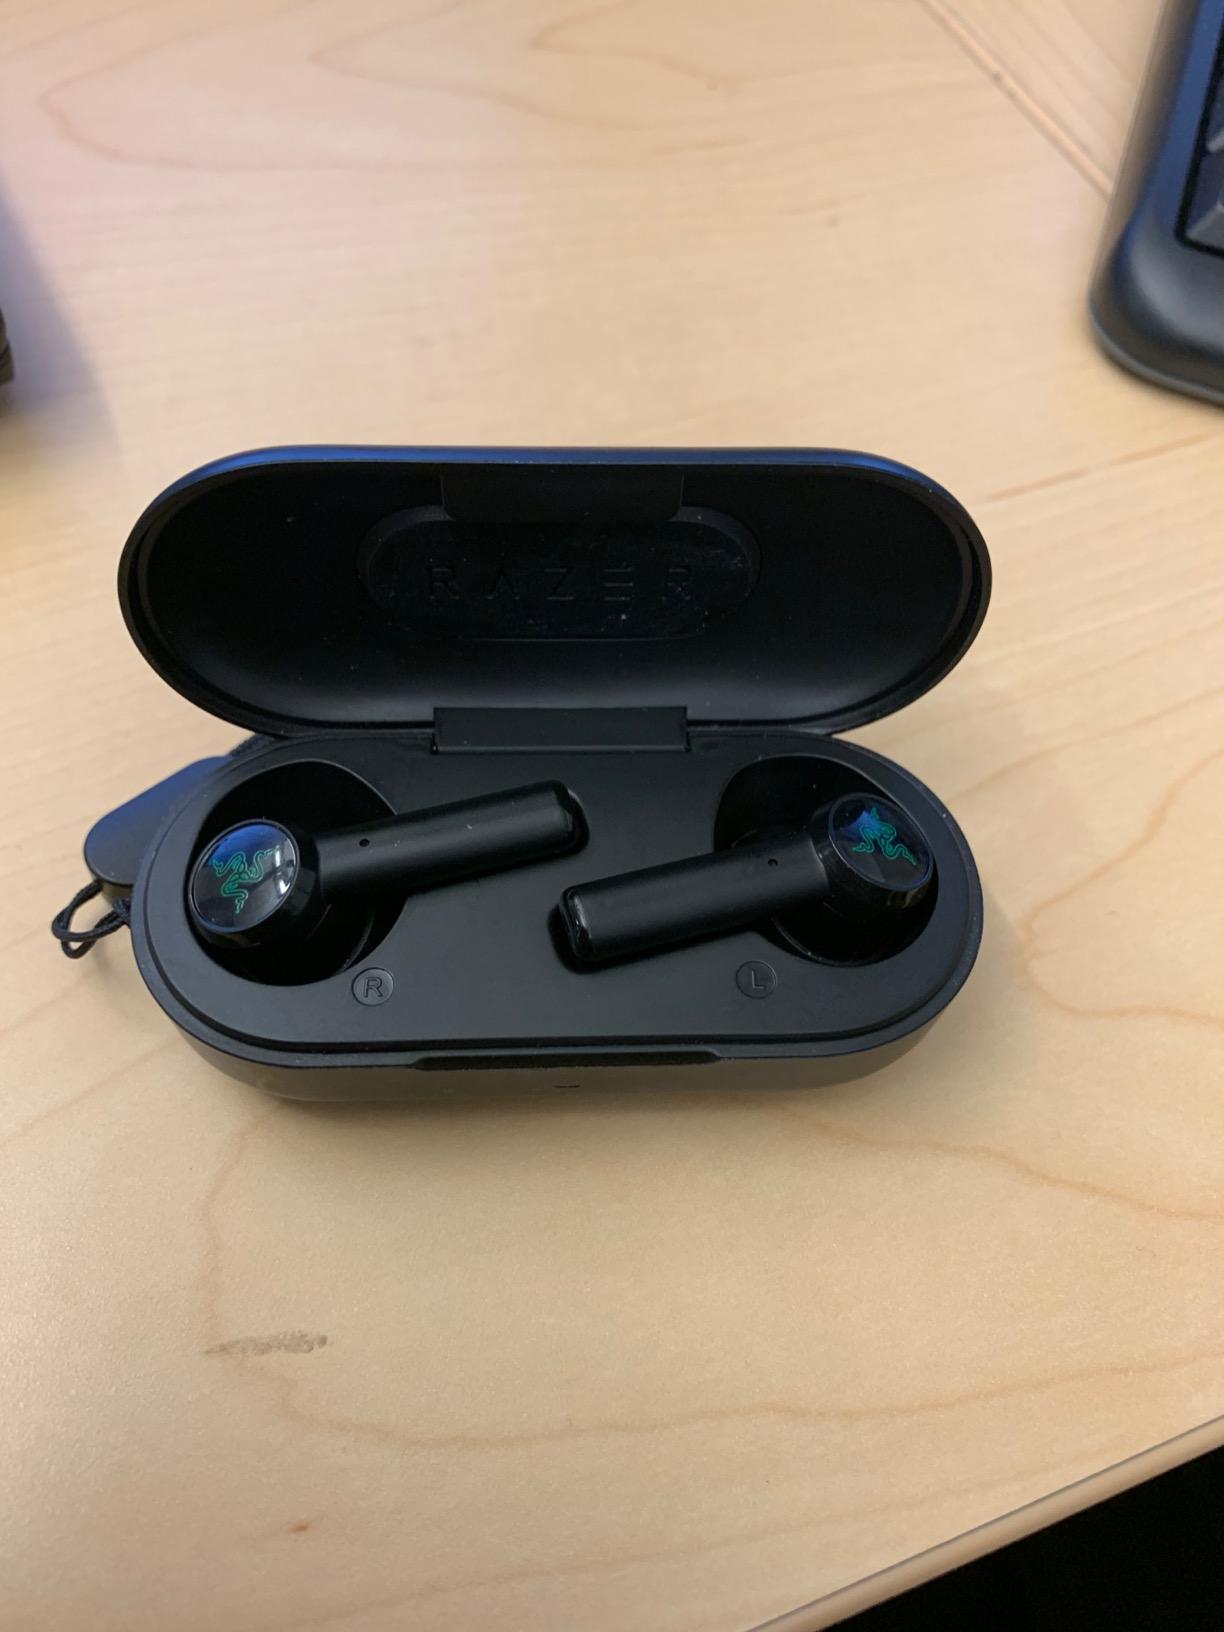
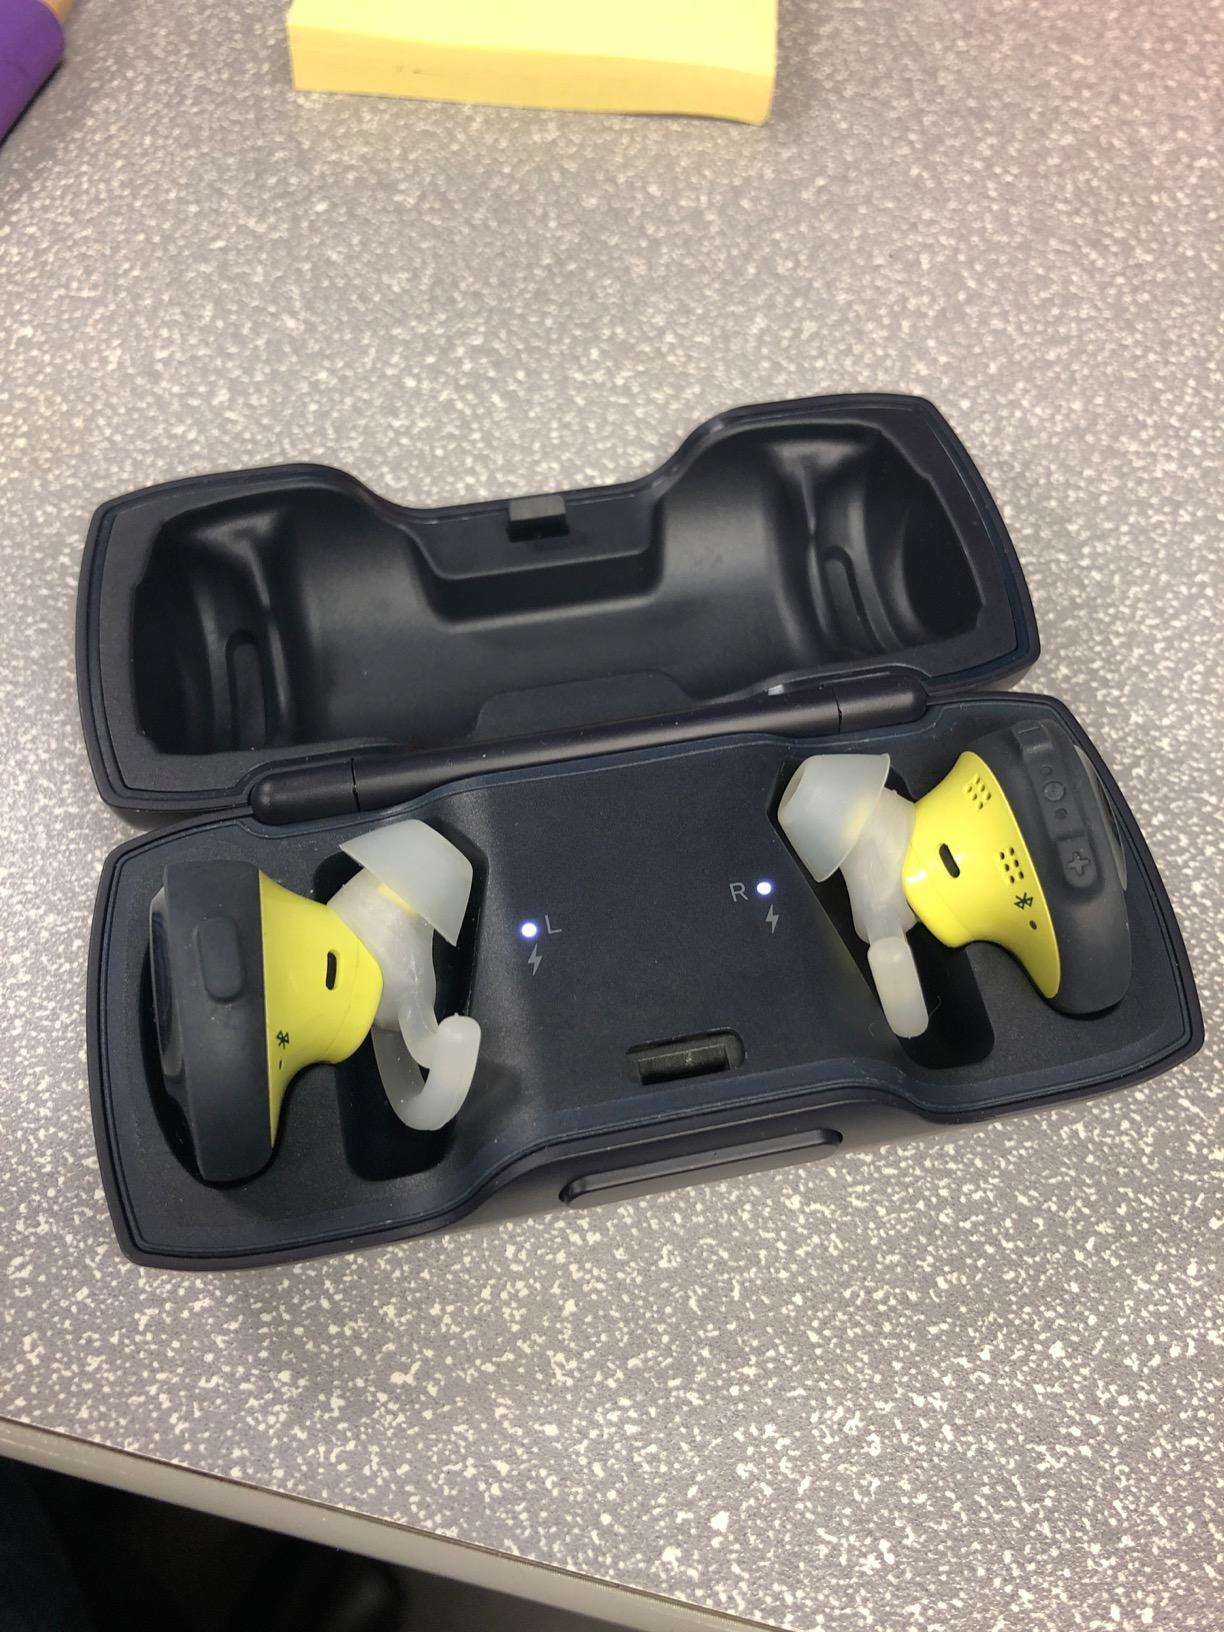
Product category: earbuds
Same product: no